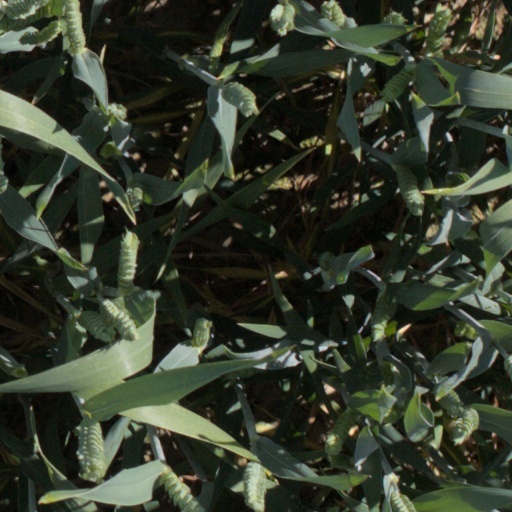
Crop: wheat